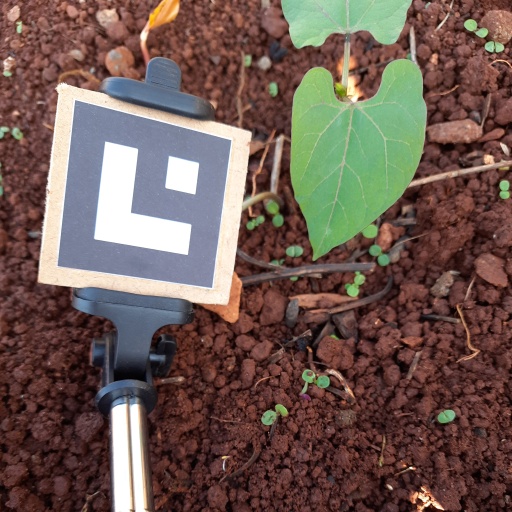
Observations: flat surface, no eating holes, under shade